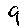
Label: 9